Moose Factory

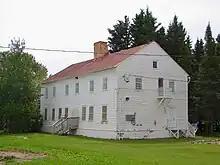
Hudson's Bay Company staff house

The "Moose Factory Hudson's Bay Company staff house" was originally the officers' dwelling for HBC doctors, captains, clerks, and secretaries; it is now used as a museum and tourism office. The staff house was built between 1847 and 1850, making it the oldest building in the James Bay area and the last surviving HBC officers' dwelling. Like several other buildings in this National Historic site, the Staff House is a historic listed building, recognized by the Ontario Heritage Trust.